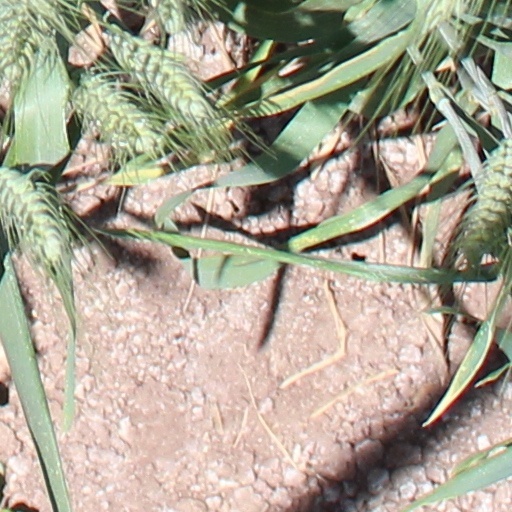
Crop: wheat